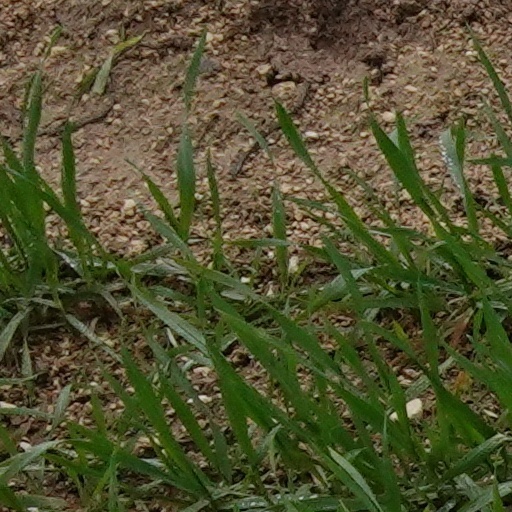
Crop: wheat